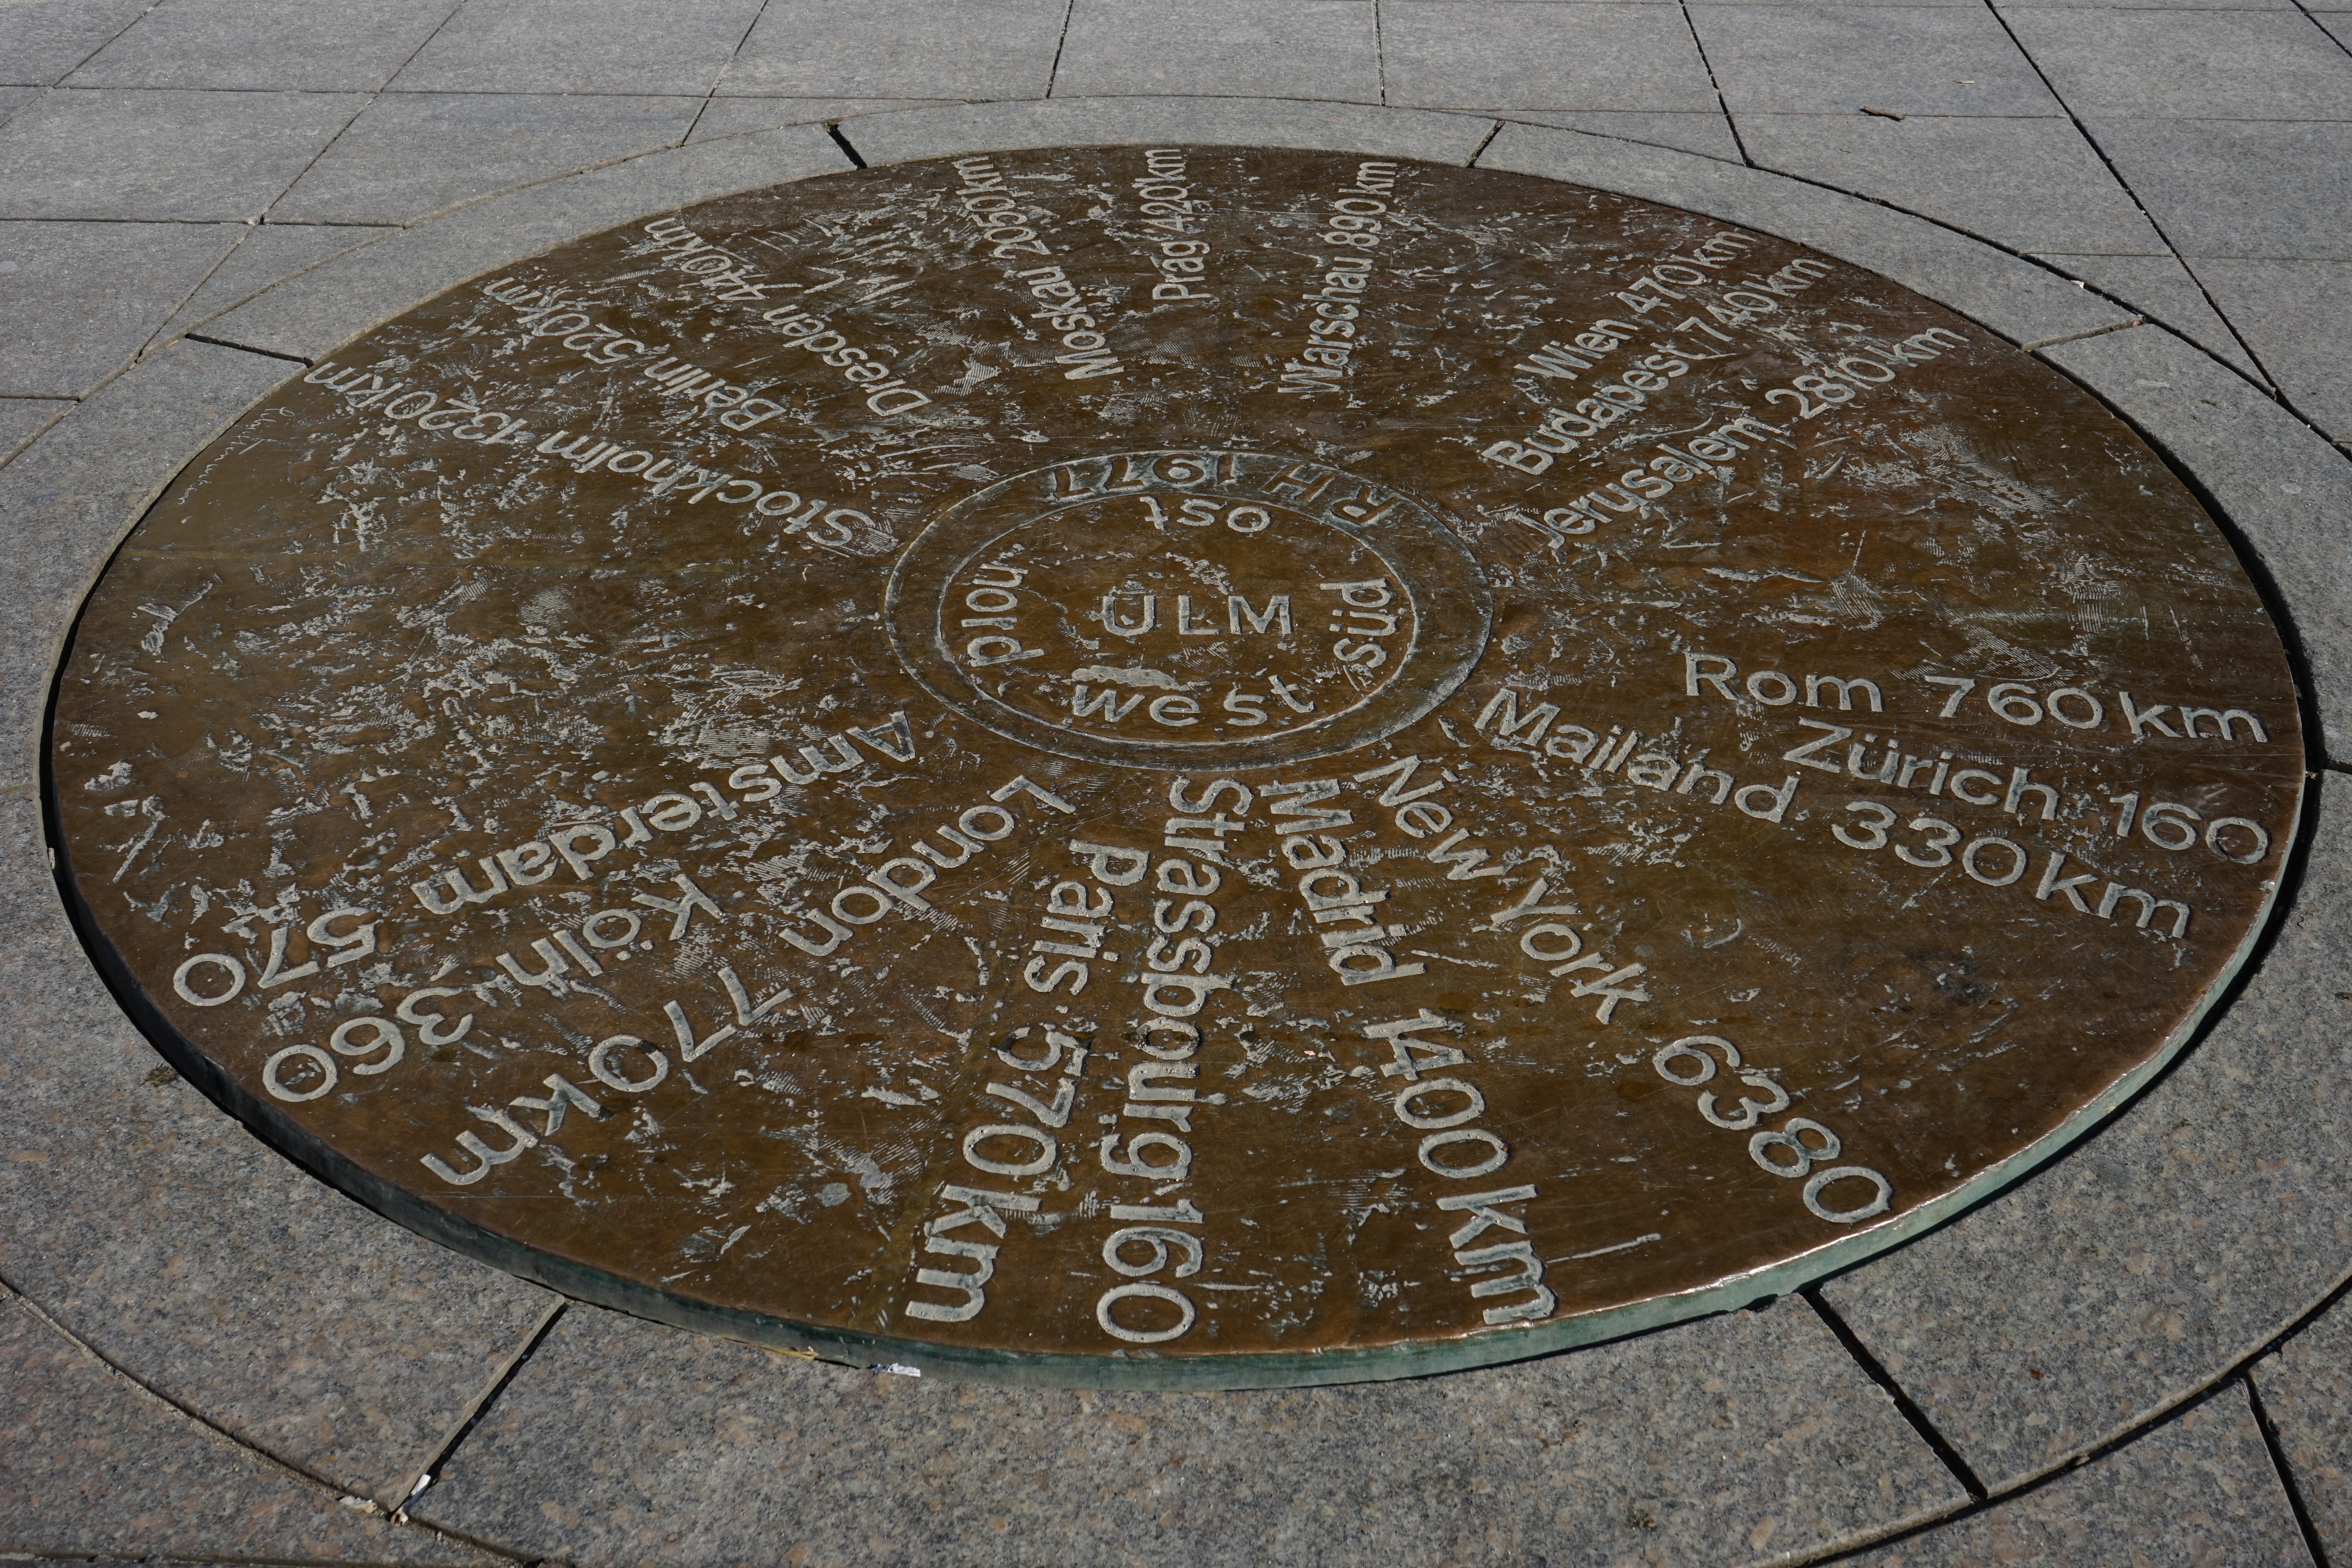
circle, copper, circular, manhole, shape, cities, ulm, mileage, cathedral square, manhole cover, distances, points of the compass, copper plate